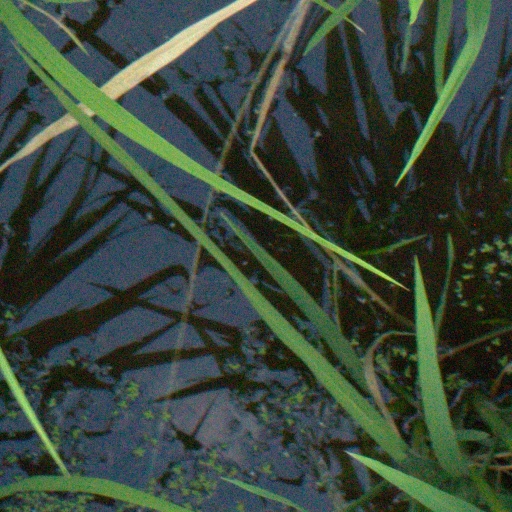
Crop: rice